Motel Blue

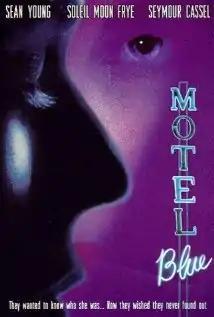

Motel Blue (also known as Blue Motel) is a 1997 thriller film directed by Sam Firstenberg and starring Sean Young.